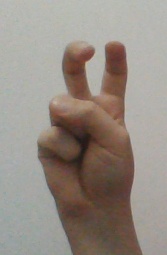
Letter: toot